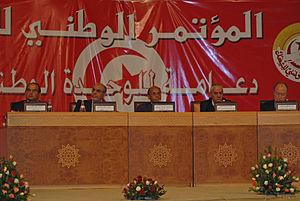
Le Président Moncef Marzouki (au centre) et le Premier ministre Hamadi Jebali (deuxième à gauche) ont participé au Congrès du dialogue national qui s'est tenu le 16 octobre 2012.[3]